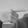
ASL letter: G